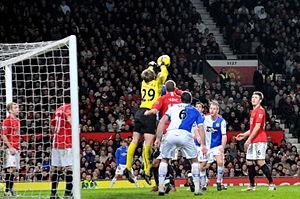
Tomasz Kuszczak contre Blackburn, boxant la balle des deux poings.
Tomasz Kuszczak, né le 20 mars 1982 à Krosno Odrzańskie, est un footballeur international polonais qui évolue au poste de gardien de but.